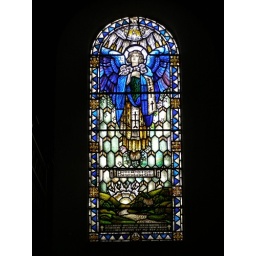
Stained glass window by A J Davies at St Lawrence, Canon Pyon, Herefordshire